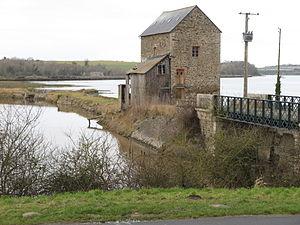
Saint-Suliac
Saint-Père-Marc-en-Poulet, anciennement nommée Saint-Père jusqu'en novembre 2018, est une commune française située dans le département d'Ille-et-Vilaine en région Bretagne et peuplée de 2 298 habitants.
Cet article recense les moulins à marée de France. Aucun de ces moulins n'est encore en activité, donc aucun ne peut
Le moulin de Beauchet est un moulin à marée situé à Saint-Père-Marc-en-Poulet et Saint-Suliac, en France.